Irsina Cathedral

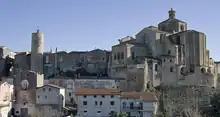
Irsina Cathedral

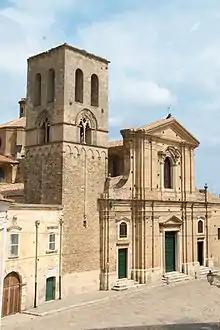
Façade

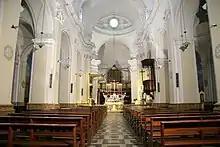
Inside Cathedral

Irsina Cathedral ("Duomo di Irsina"), formerly Montepeloso Cathedral, is a Roman Catholic cathedral dedicated to the Assumption of the Blessed Virgin Mary, located in Irsina in the region of Basilicata, Italy. Since 1977 it has been a co-cathedral of the Archdiocese of Matera-Irsina, and was previously, from 1818, a co-cathedral of the Diocese of Gravina-Irsina. Before that it was the seat of the Diocese of Montepeloso.